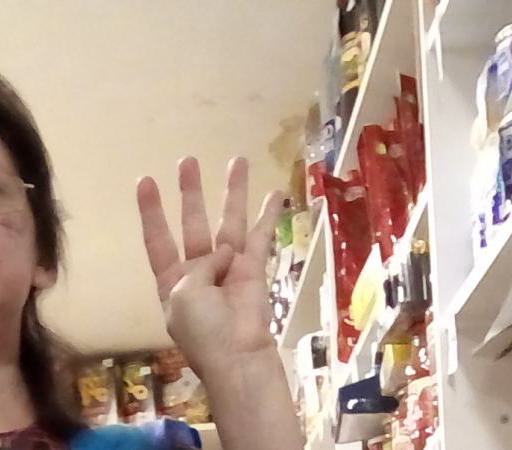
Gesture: four